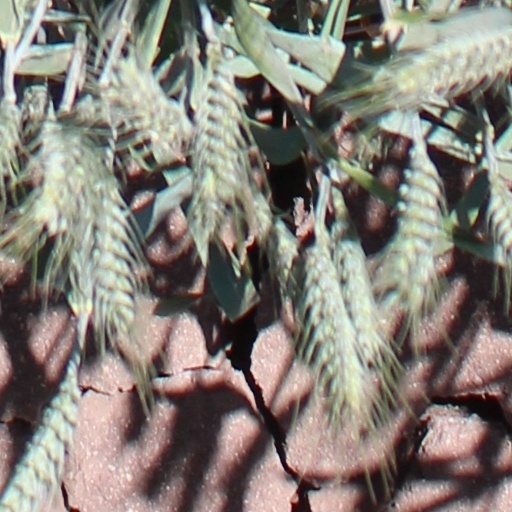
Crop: wheat